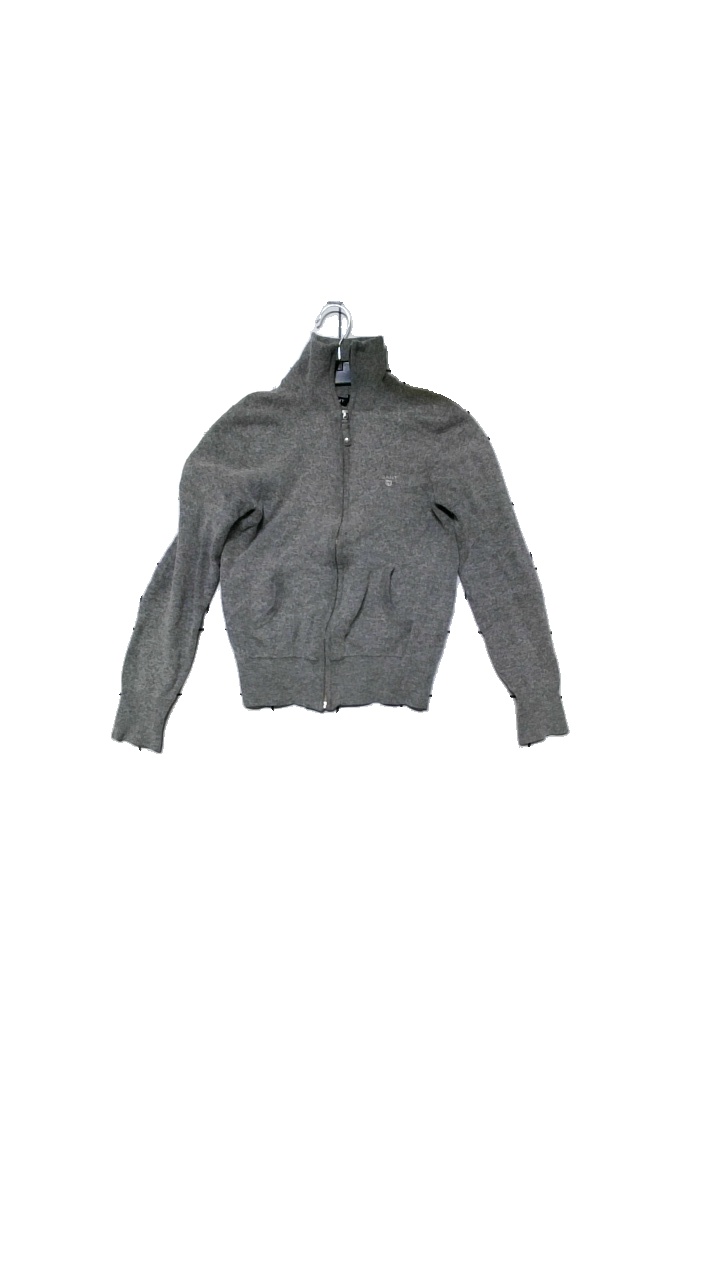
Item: Sweater (Ladies)
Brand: Gant
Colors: Grey
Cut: Regular, Tight, Turtle neck
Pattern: Logo print
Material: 100% lambs wool
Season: All
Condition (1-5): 4
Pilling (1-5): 4
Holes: Minor
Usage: Reuse
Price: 150-250